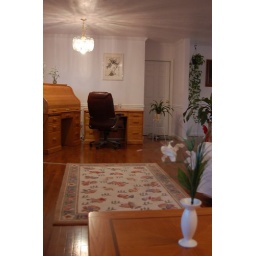
you can see mom's desk in the distance and the coffee table in the foreground